Bruno Decc

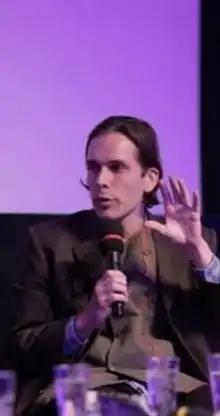
Bruno Decc in 2019

Bruno Decc is a Brazilian film director and writer. He studied architecture and urbanism at the University of São Paulo and started working on films in 2007.